John Reed (journalist)

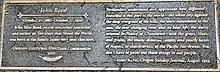
A plaque honoring John Silas Reed in Washington Park in Portland.

Back in America, Reed and Bryant defended the Bolsheviks and opposed the American intervention. Incensed at Russia's departure from the war against Germany, the public gave Reed a generally cold reception. While he was in Russia, his articles in "The Masses", particularly one headlined "Knit a straight-jacket for your soldier boy", had been instrumental in the government gaining an indictment for sedition against the magazine (antiwar agitation was considered sedition and treason).